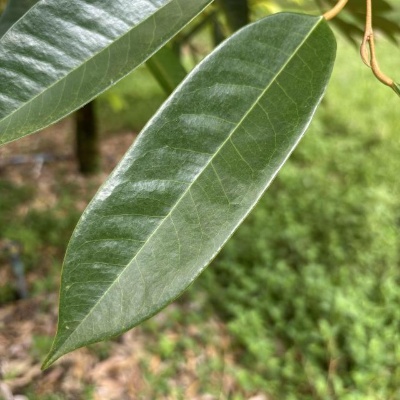
Label: Leaf_Healthy